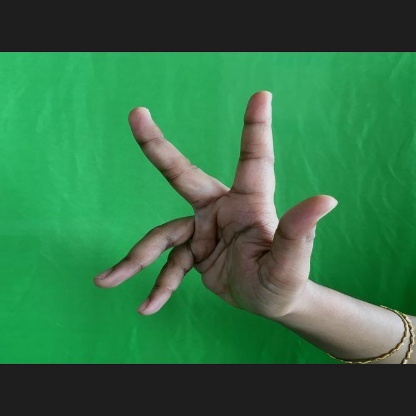
Mudra: Alapadmam